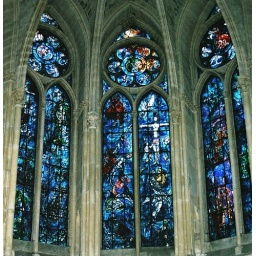
Stained glass window in Reims Cathedral by Marc Chagall. Vitraux de Marc Chagall